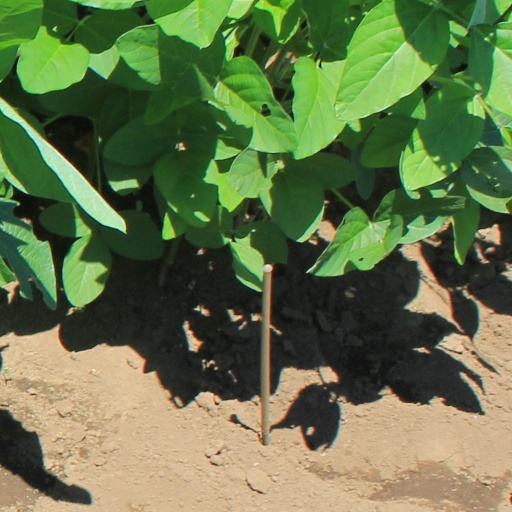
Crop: soybean